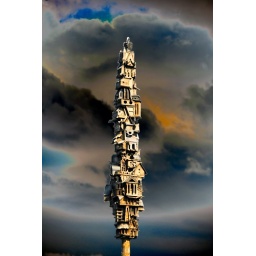
Bird house monument in Washington Park, Albany, NY. Captured during the Scott Kelby World Wide Photo Walk.